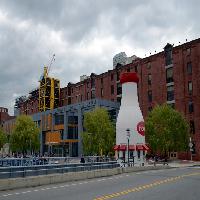
Weather: cloudy or overcast